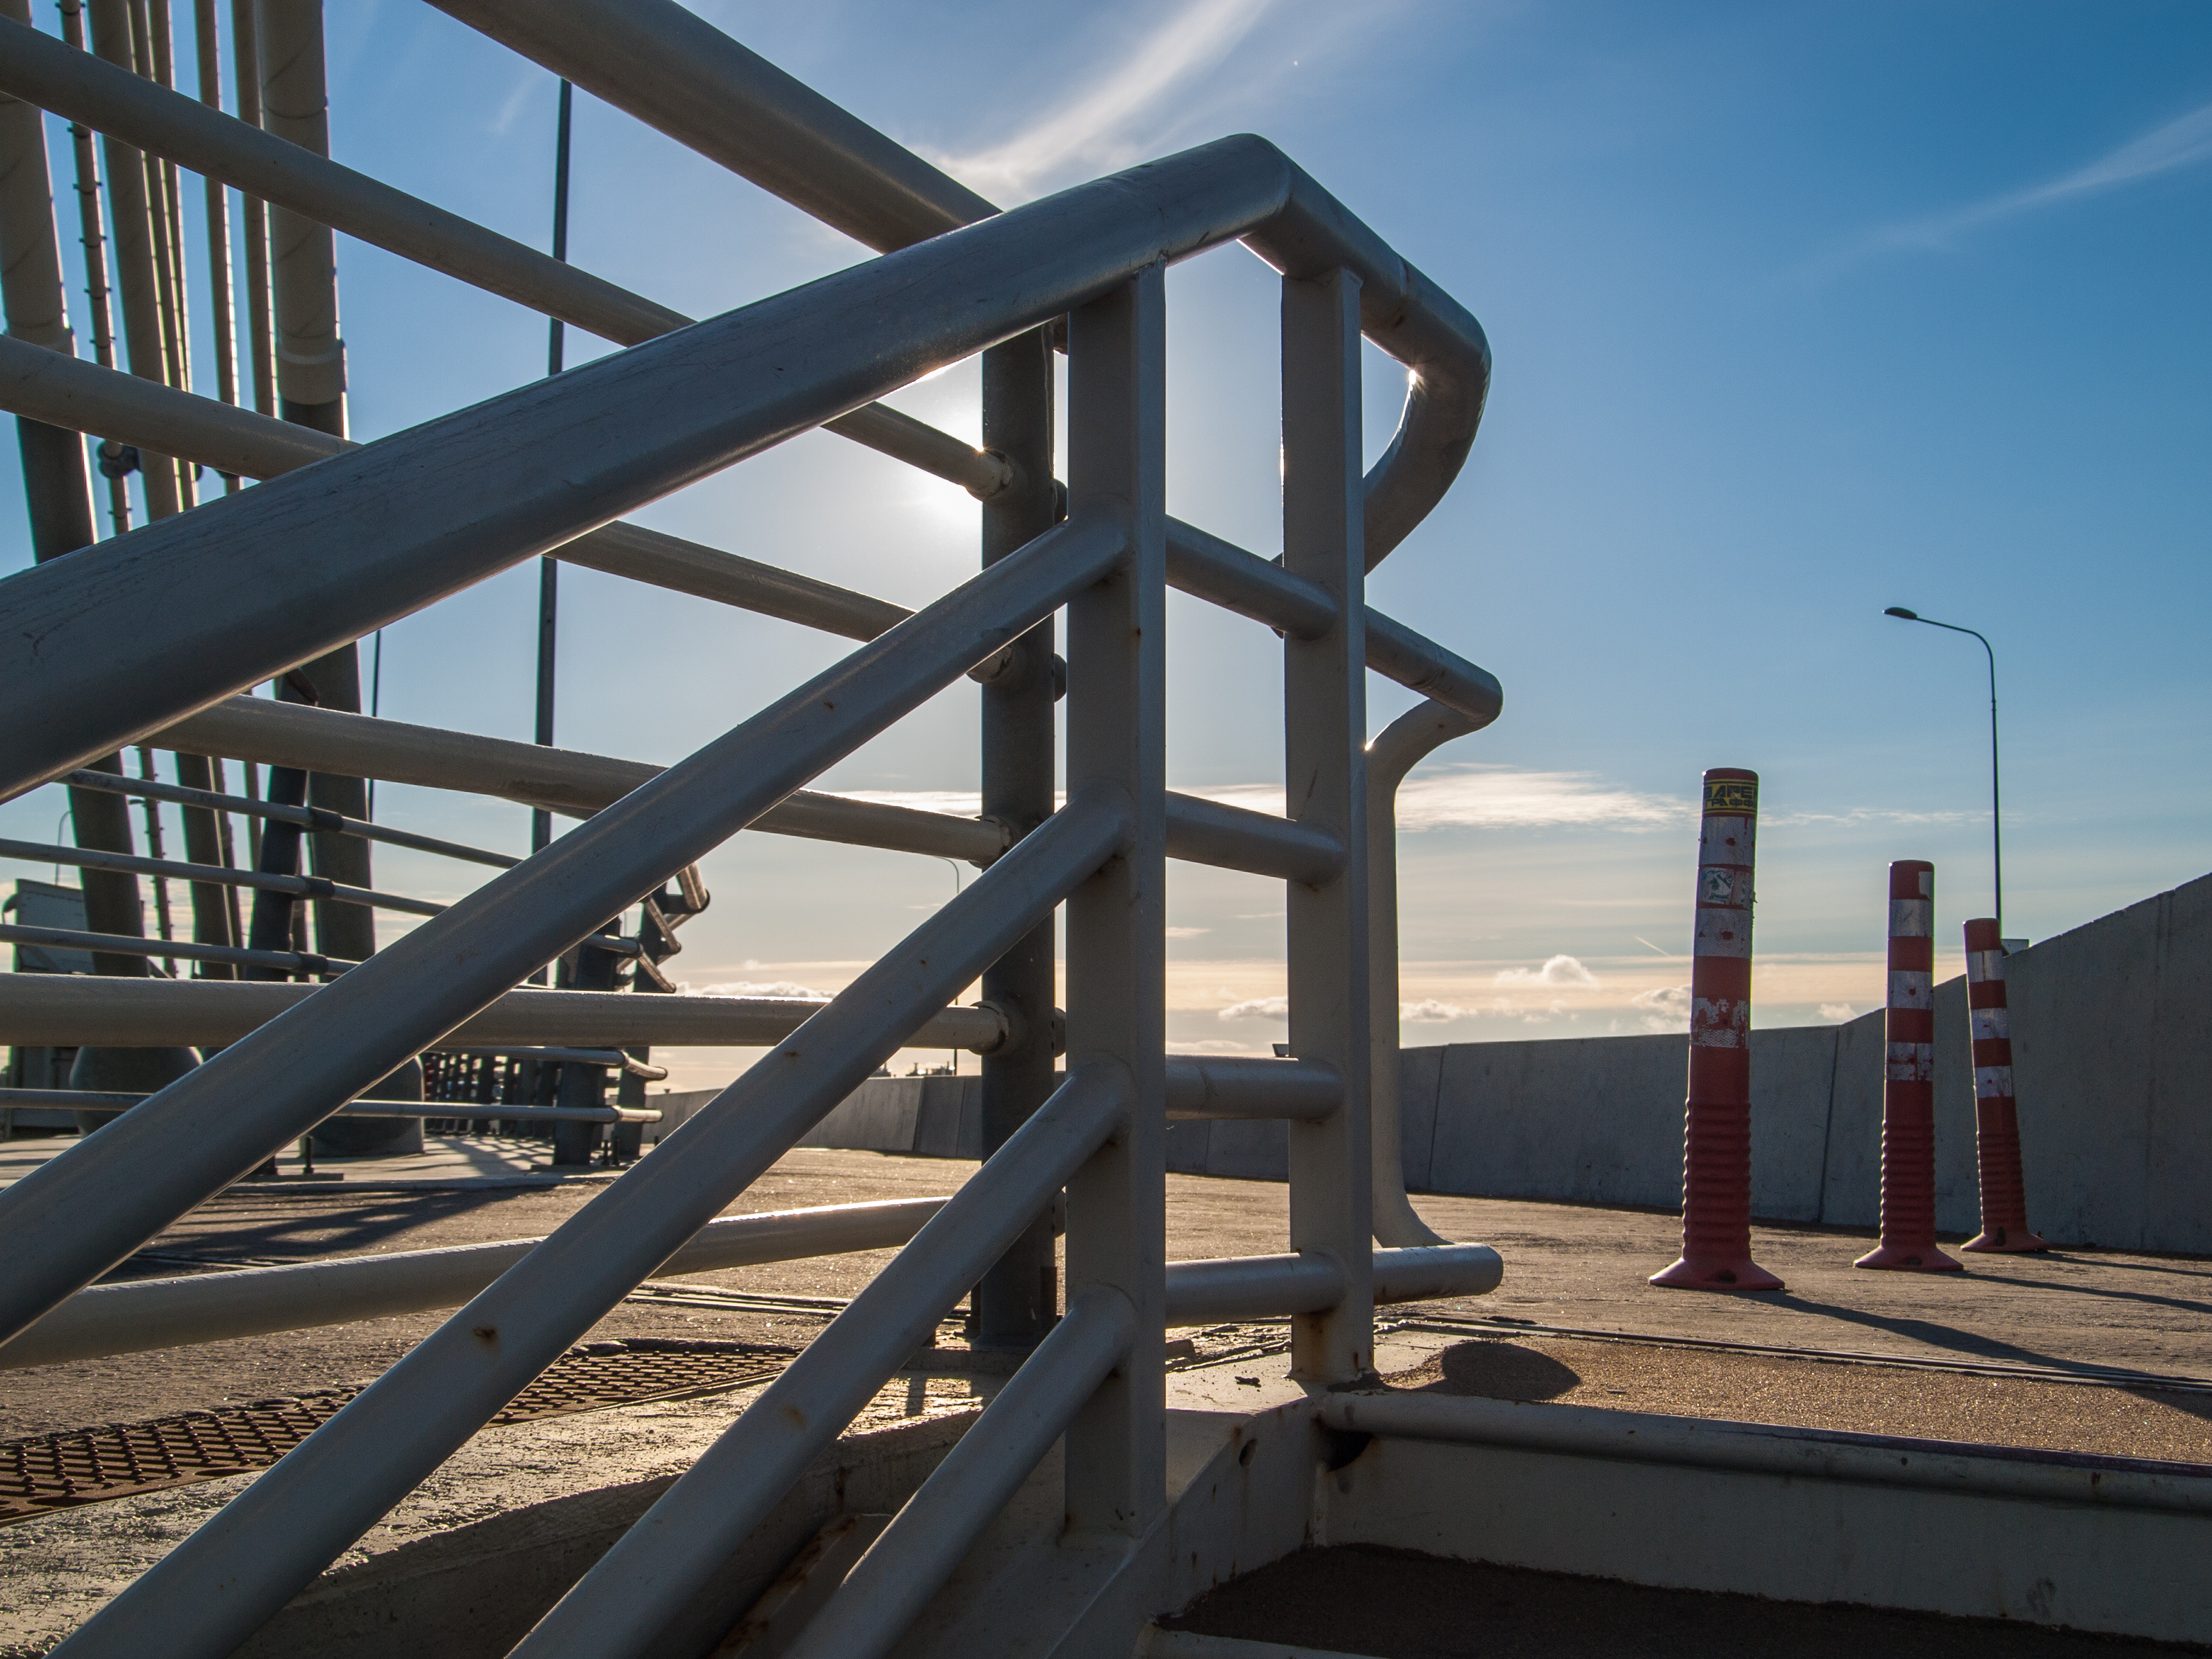
images, sky, cloud, ecoregion, wood, shade, biome, street light, landscape, Tints and shades, horizon, sand, metal, tree, handrail, slope, lumber, nonbuilding structure, city, guard rail, steel, shadow, stairs, daylighting, road surface, rock, ocean, evening